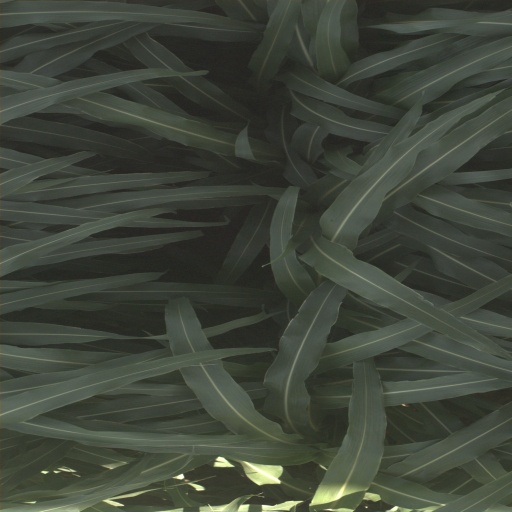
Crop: sorghum